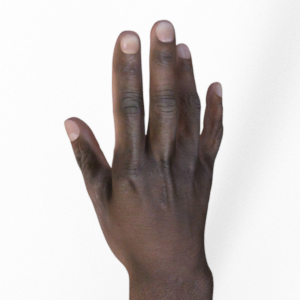
Label: paper